Dolly Parton

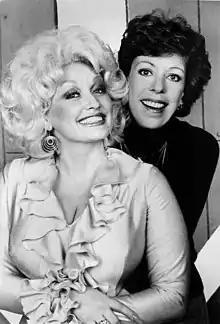
With Carol Burnett, 1979

Between 1974 and 1980, Parton had a series of country hits, with eight singles reaching number one. Her influence on pop culture is reflected by the many performers covering her songs, including mainstream and crossover artists such as Olivia Newton-John, Emmylou Harris, and Linda Ronstadt.